Siyi

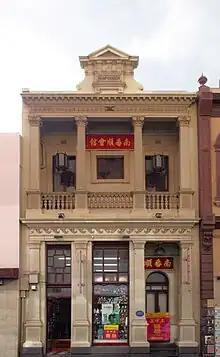
The Num Pon Soon building in Chinatown, Melbourne. The Num Pon Soon Society is a district society, a benevolent association aimed at supporting Siyi immigrants to Melbourne during the Victorian gold rush.

In the late 19th century and early 20th century, many people from the Siyi (or Sze Yup as it was then known) emigrated to Hong Kong, Southeast Asia, Australasia, North America and South America. Of the Chinese American population from that time until the 1950s, Sze Yup accounted for the vast majority, about 80%, along with people from Sanyi (Sam Yup) and Zhongshan (Chung Shan).